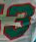
Number: 3